Kamigōri Station

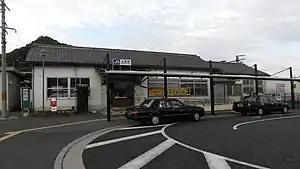
Kamigōri Station, May 2018

is an interchange passenger railway station located in the town of Kamigōri, Akō District, Hyōgo Prefecture, Japan, operated jointly by West Japan Railway Company (JR West) and the third-sector semi-public railway operator Chizu Express.